Péninsule Jeanne d'Arc

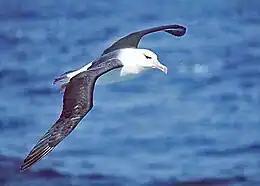
The peninsula holds an important breeding colony of black-browed albatrosses

Péninsule Jeanne d'Arc, also known as Presqu'île Jeanne d'Arc, (Joan of Arc Peninsula in English) is a peninsula of Grande Terre, the main island of the subantarctic Kerguelen archipelago in the southern Indian Ocean. high Mont Tizard is the highest point of the peninsula.